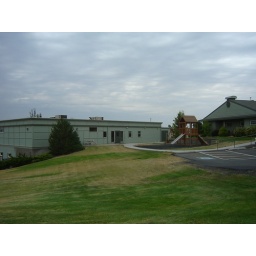
North entrance of proposed OSP second floor in center of building